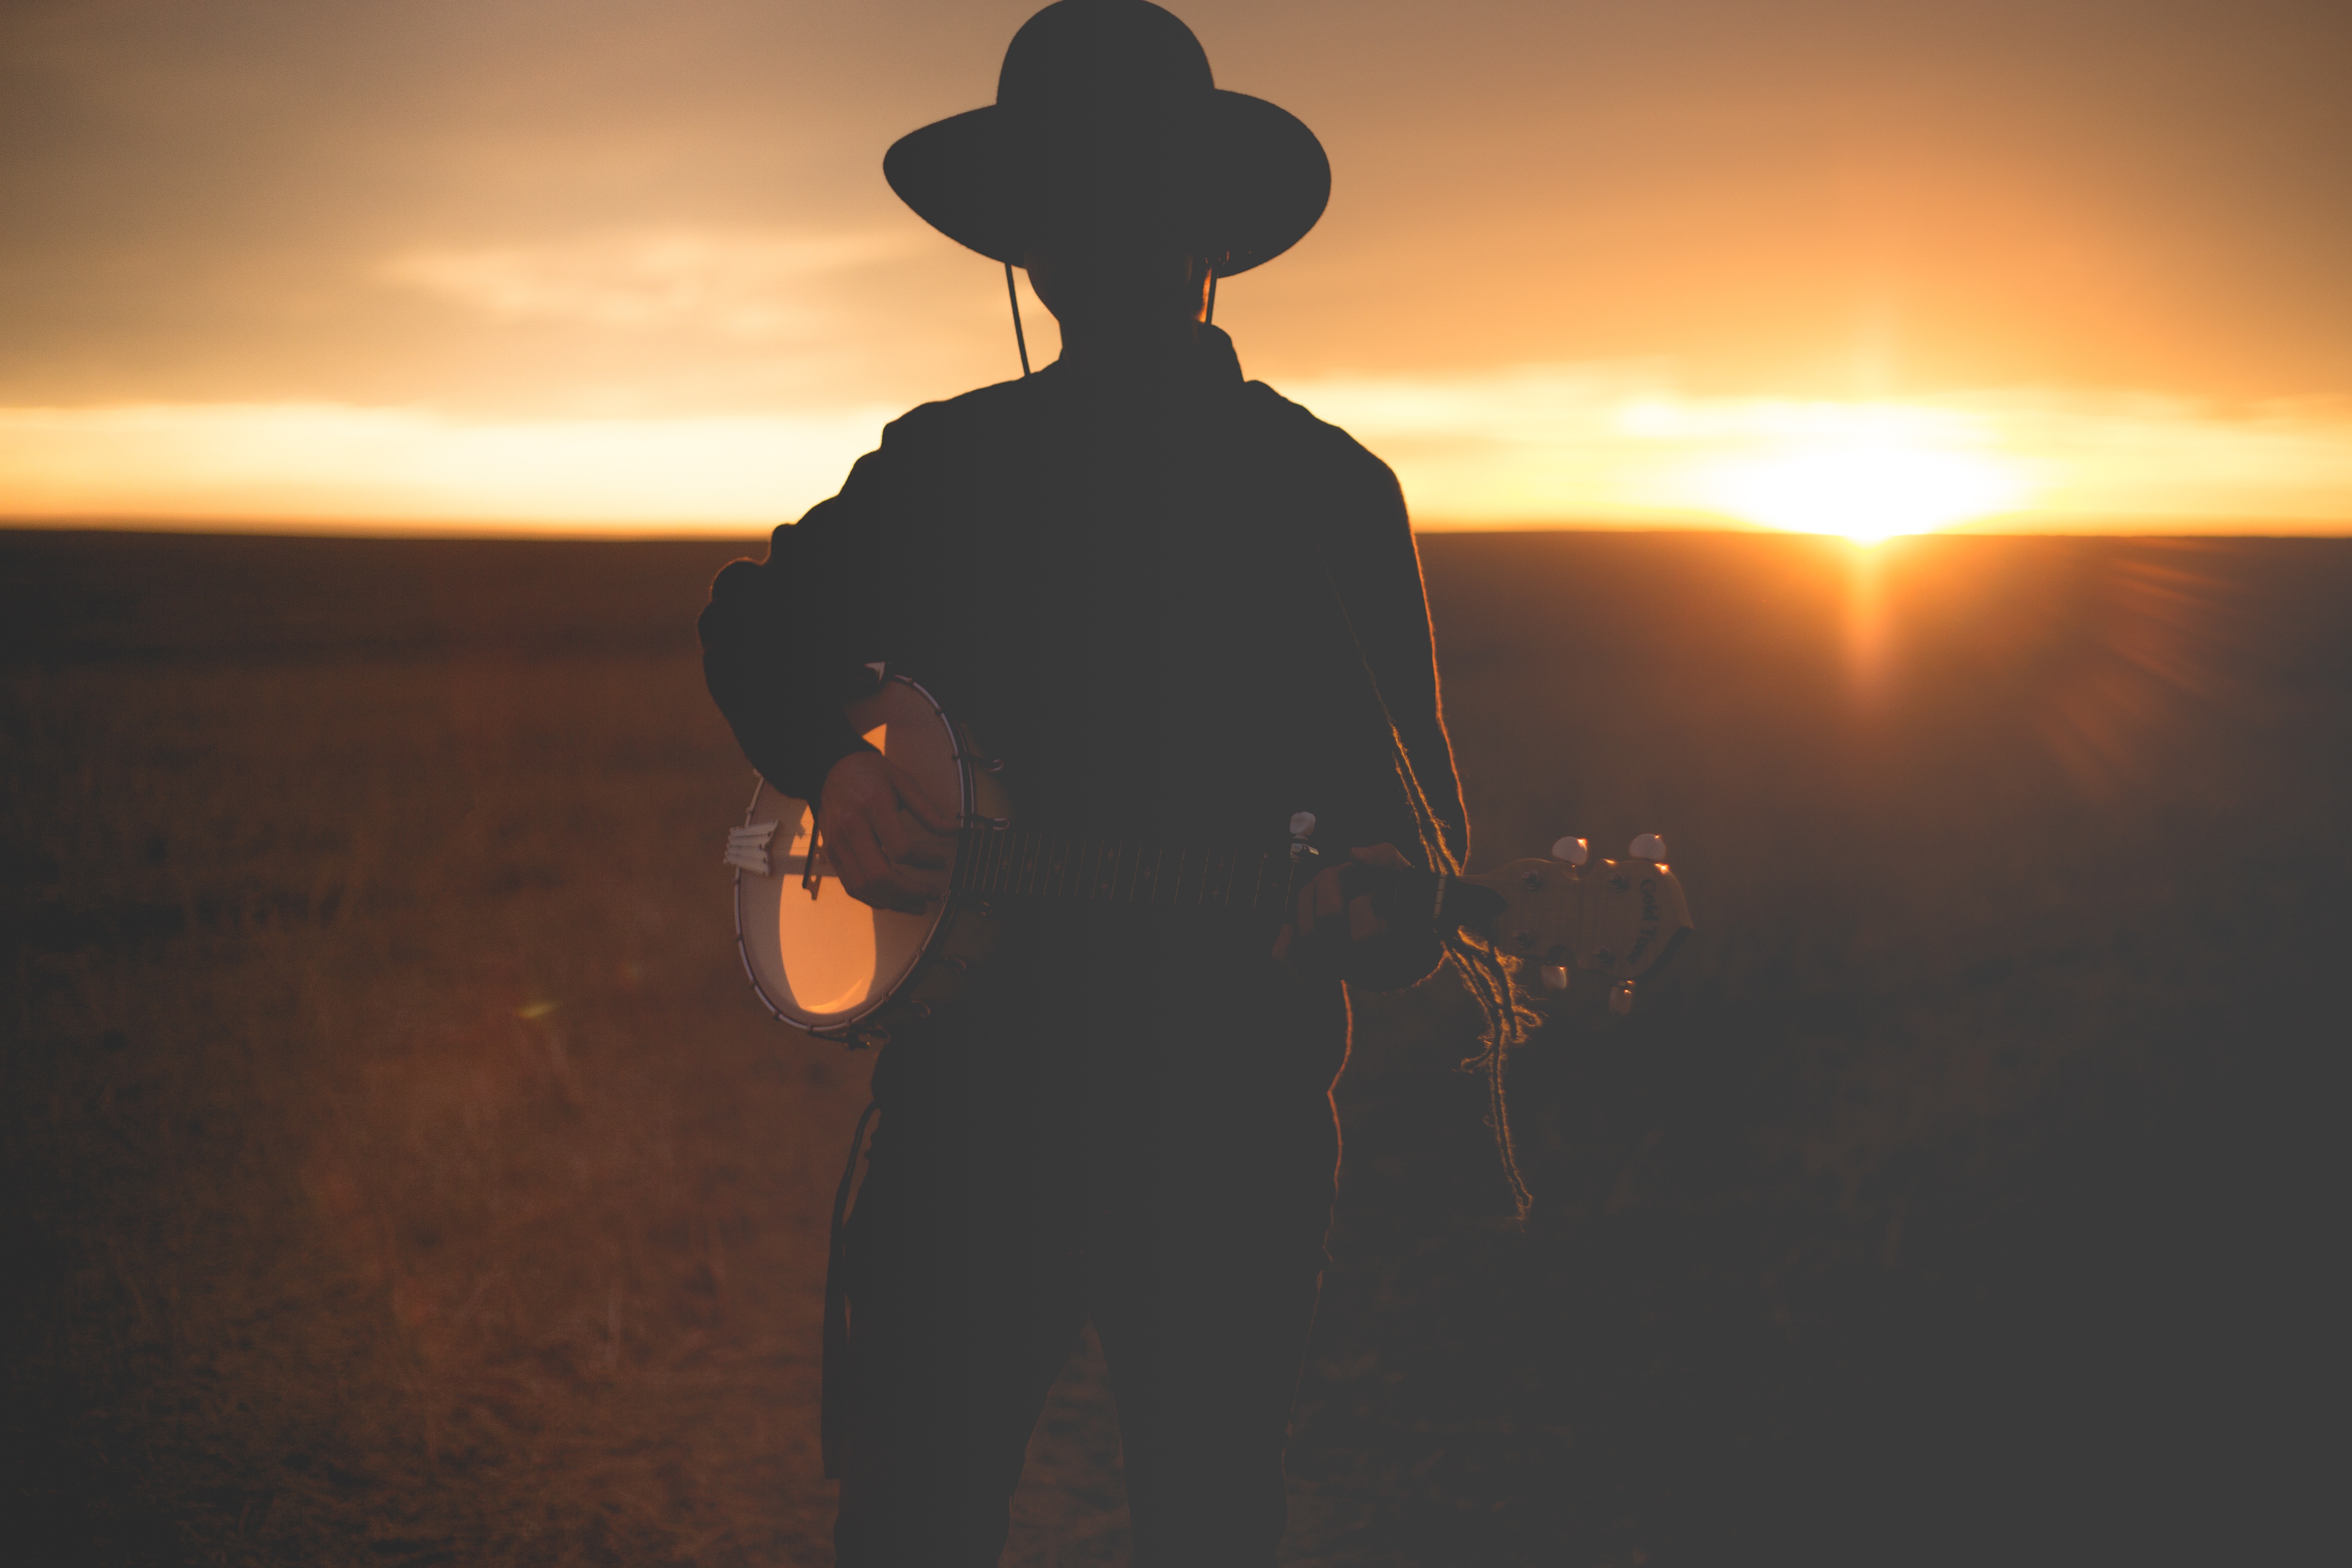
silhouette, sunrise, sunset, morning, dawn, dusk, evening, hat, playing, musician